Monarchy of Canada and the Indigenous peoples of Canada

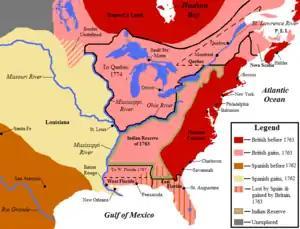
Map of the North American Eastern Seaboard as divided by the "Royal Proclamation of 1763". Treaty of Paris gains in pink, and Spanish territorial gains after the Treaty of Fontainebleau in yellow. (Note: The above graphic mistakenly shows King George III's "Indian Reserve" as only south of the Ohio River after the expansion of Quebec in 1774. In fact, the reserve territory north of the Ohio remained part of the reserve, but under the administration and legal regime of Quebec.)

Both British and French monarchs viewed their lands in North America as being held by them in totality, including those occupied by First Nations. Typically, the treaties established delineations between territory reserved for colonial settlement and that distinctly for use by Indigenous peoples. The French kings, though they did not admit claims by Indigenous peoples to lands in New France, granted the natives reserves for their exclusive use; for instance, from 1716 onwards, land north and west of the manorials on the St. Lawrence River were designated as the "pays d'enhaut" (upper country), or "Indian country", and were forbidden to settlement and clearing of land without the expressed authorisation of the King. The same was done by the kings of Great Britain; for example, the Friendship Treaty of 1725, which ended Dummer's War, established a relationship between King George III and the "Maeganumbe ... tribes Inhabiting His Majesty's Territories" in exchange for the guarantee that the indigenous people "not be molested in their persons ... by His Majesty's subjects". The British contended that the Treaty gave them title to Nova Scotia and Acadia, while Acadians and the Mi'kmaq opposed further British settlement in the territory. The Mi'kmaq would later make peace with the British at the signing of the Halifax Treaties.